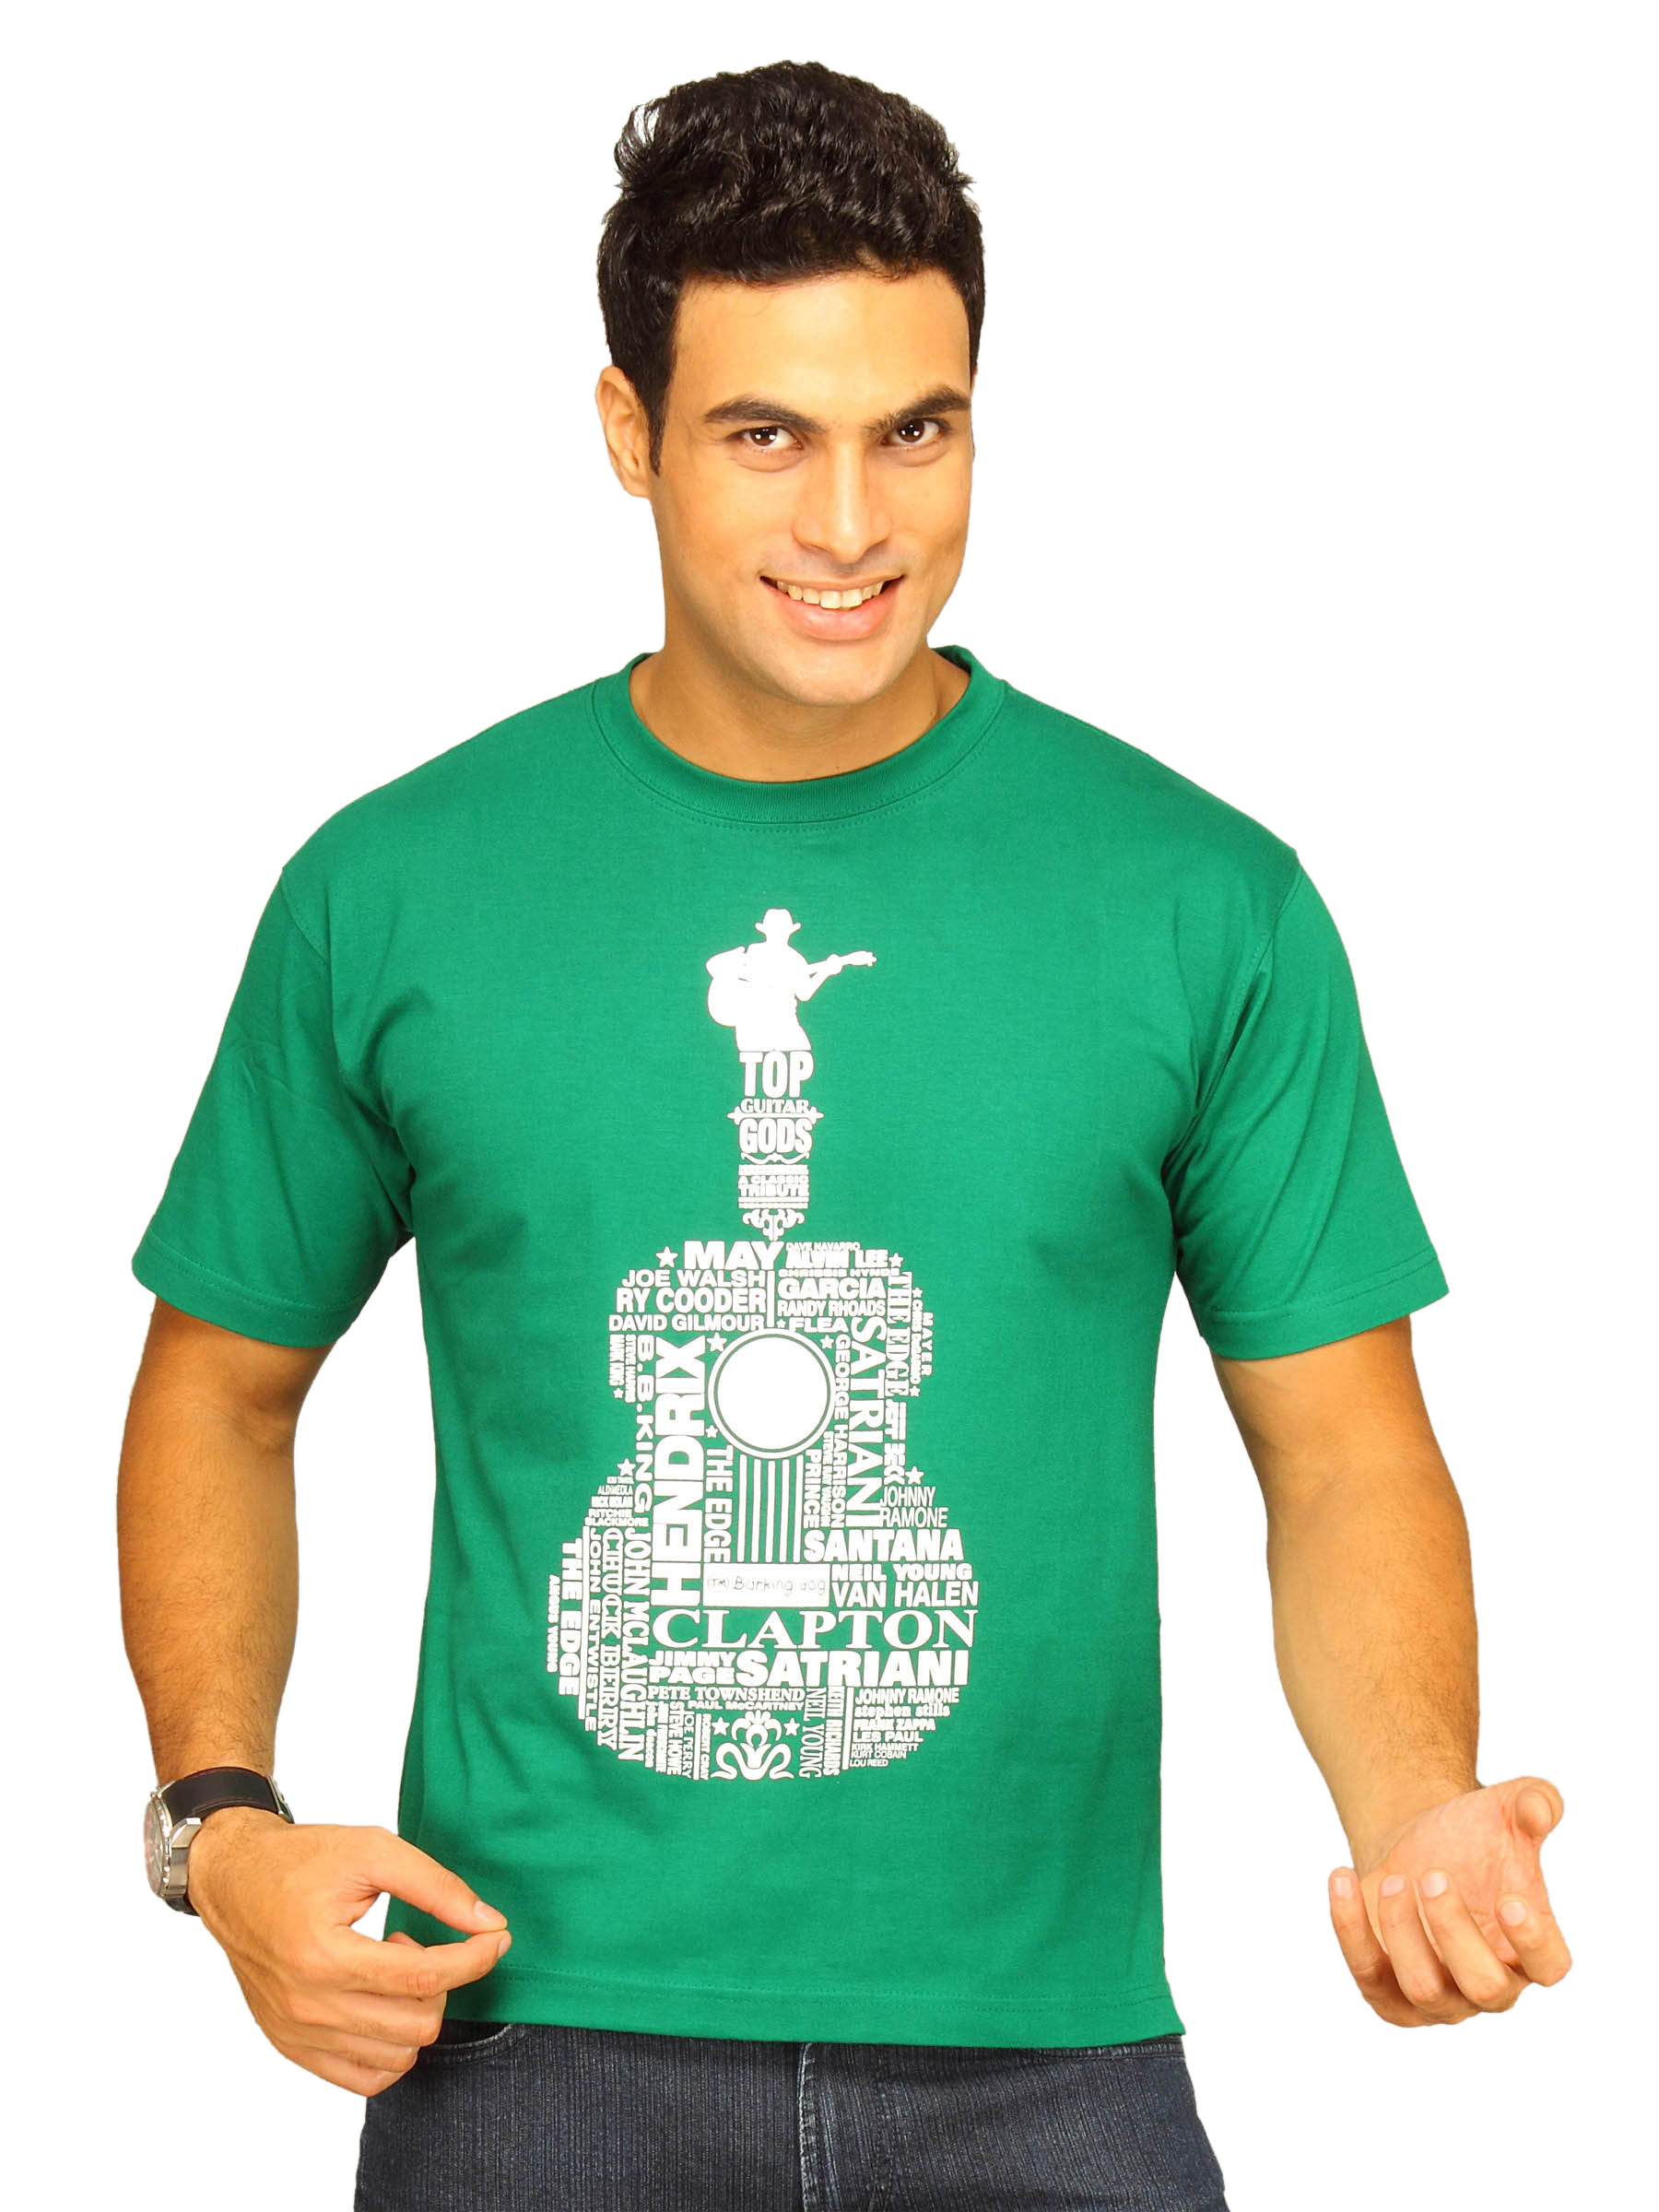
Tantra Men's Guitar Gods Green T-shirt
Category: Apparel / Topwear / Tshirts
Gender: Men
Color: Green
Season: Summer 2011
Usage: Casual